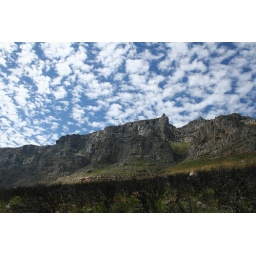
Scattered cloud over table mountain